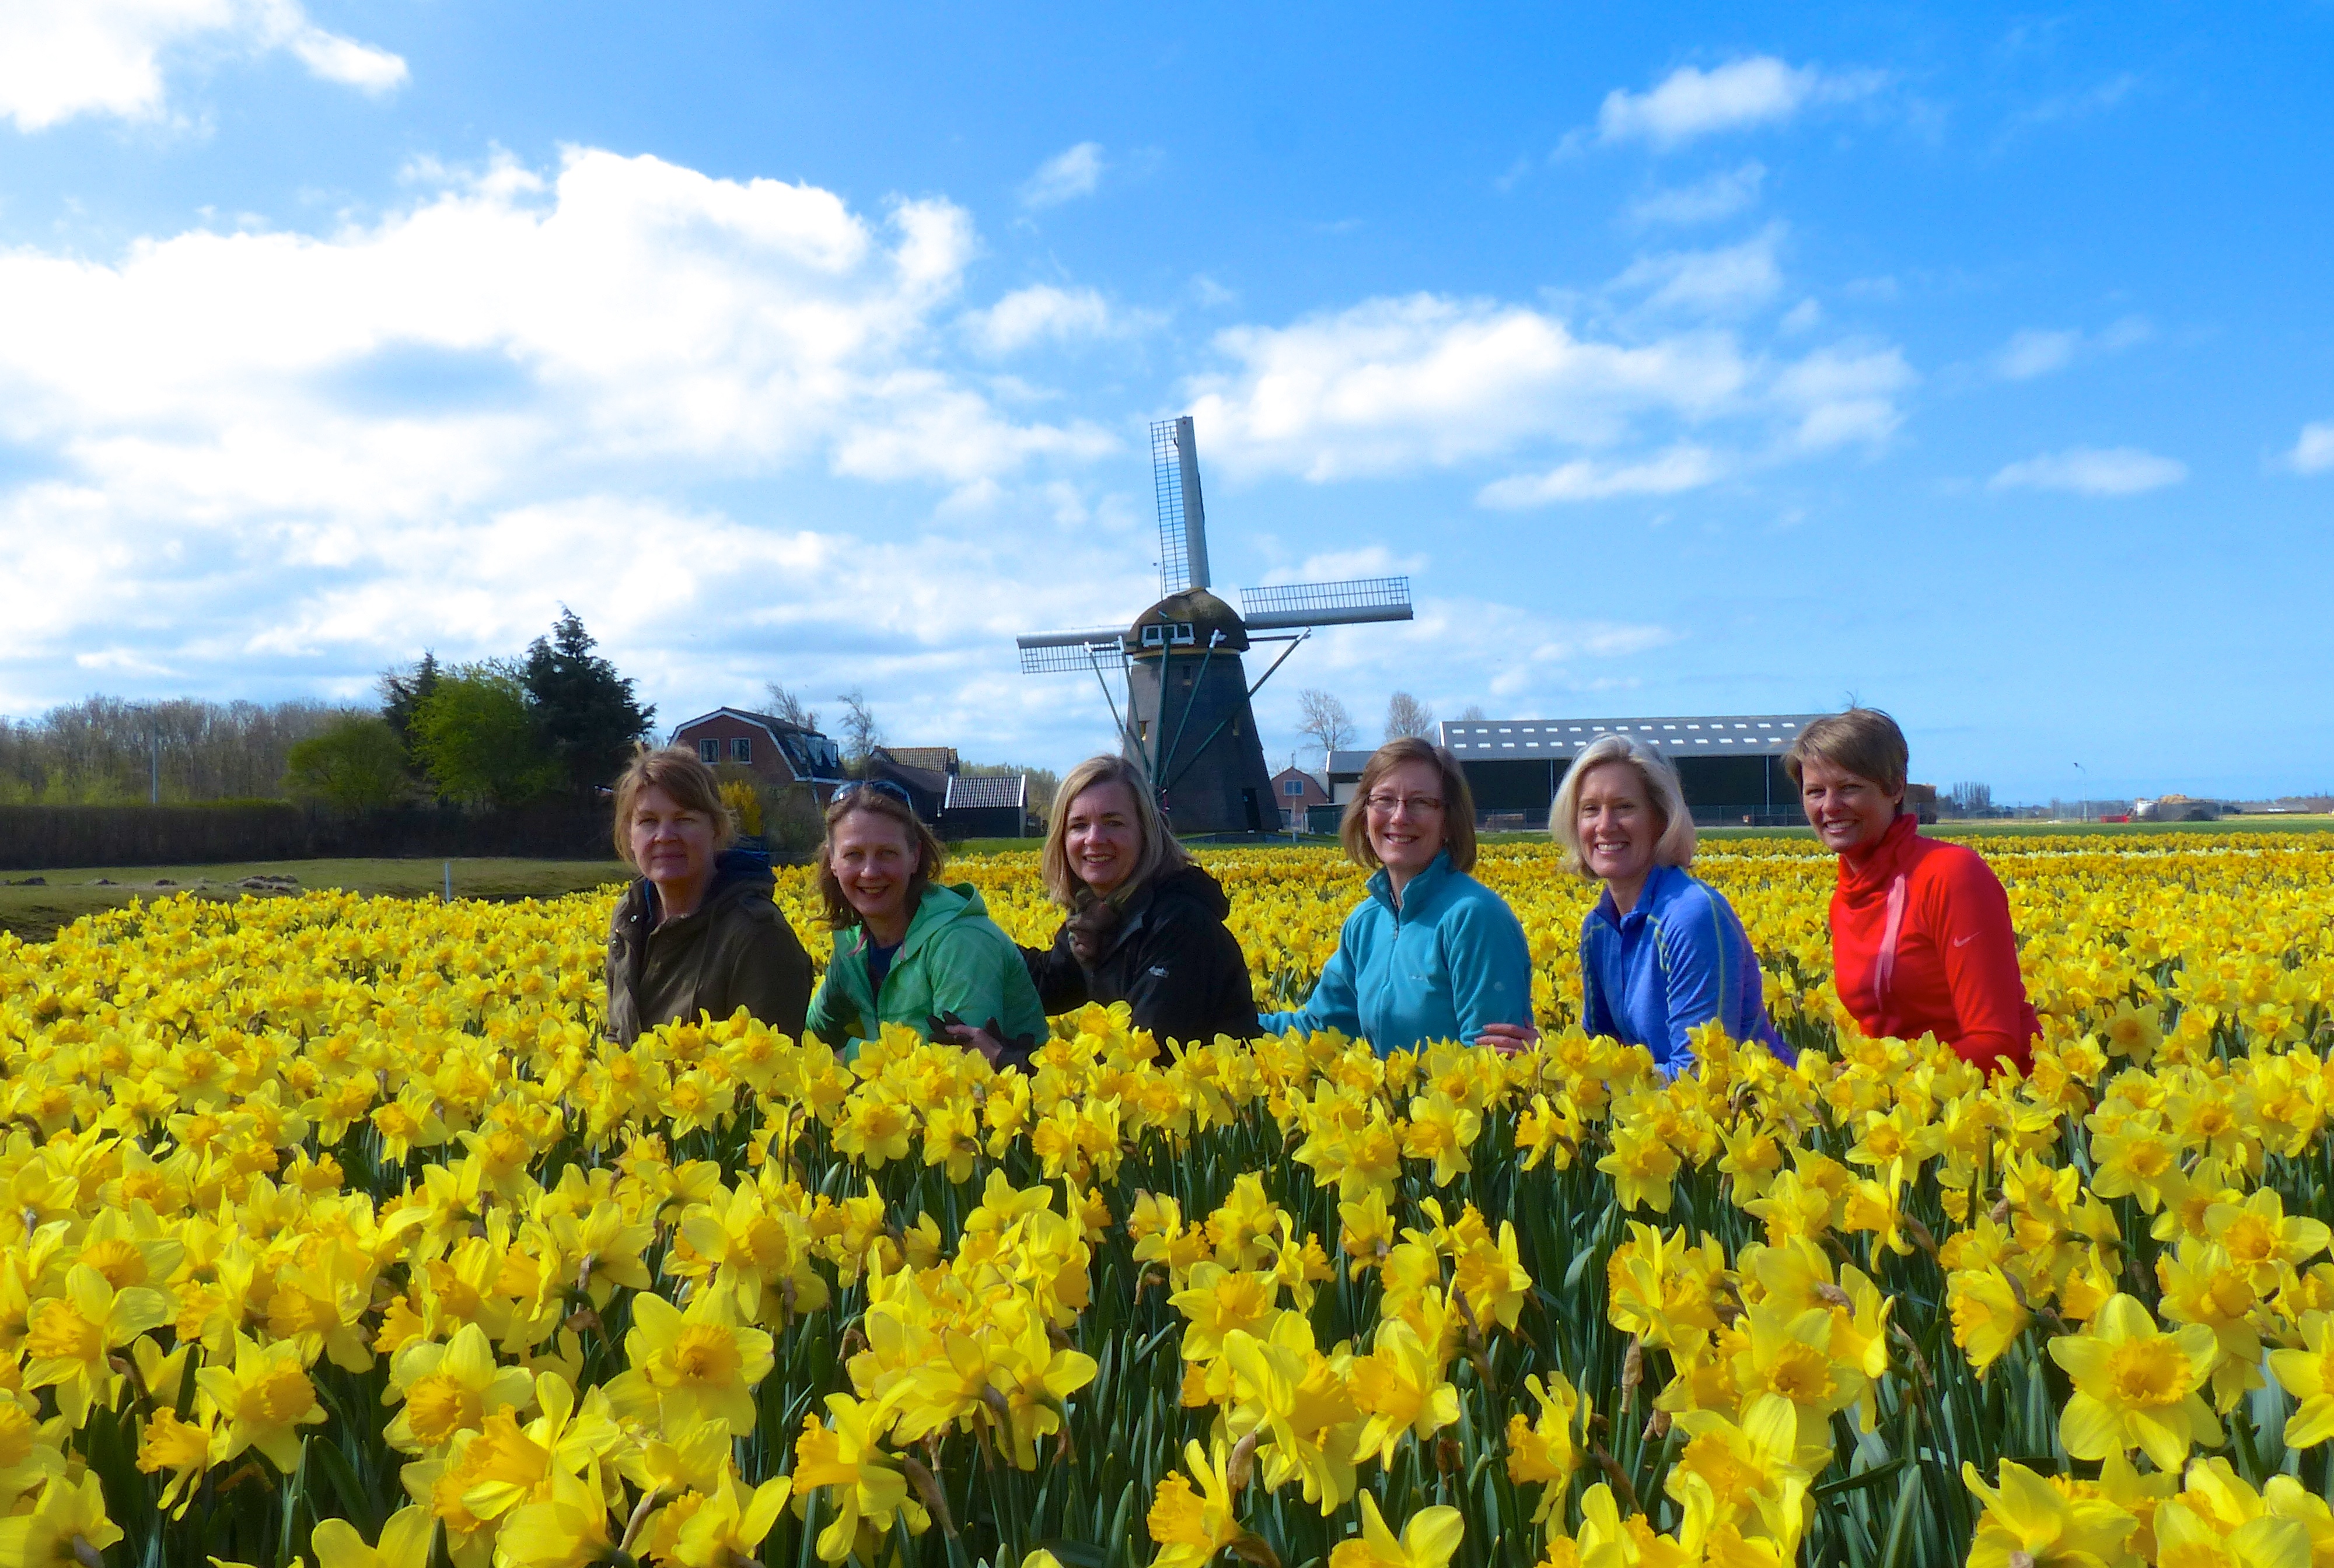
plant, field, farm, meadow, prairie, flower, agriculture, rapeseed, flowers, holland, fields, biking, brassica, rural area, flowering plant, land plant